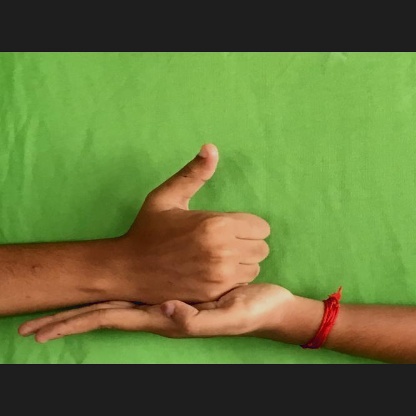
Mudra: Shivalinga